Kino-Eye

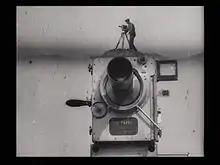
An image from "Man with a Movie Camera" (1929)

Largely considered Vertov's lone masterpiece, "Man with a Movie Camera" is the greatest example of Kino-Eye. According to Vertov, it required more work than his previous Kino-Eye films because of its complexity in both filming and editing. Without words or titles, it relies solely on the visual language of film to tell its story, departing wholly from the languages of theatre and literature that the kinoks believed had infiltrated cinema. Vertov thought of the film as the culmination of his previous Kino-Eye features, writing: